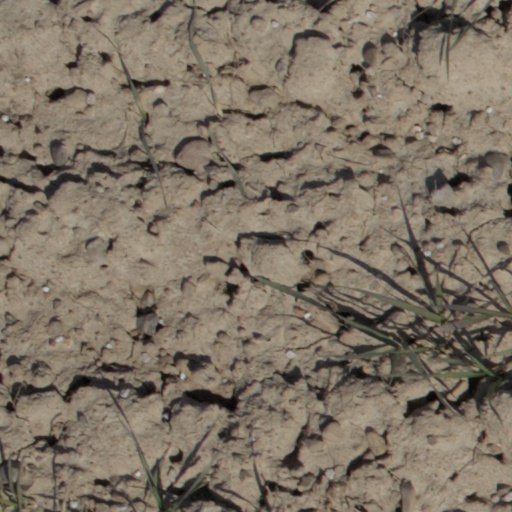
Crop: wheat